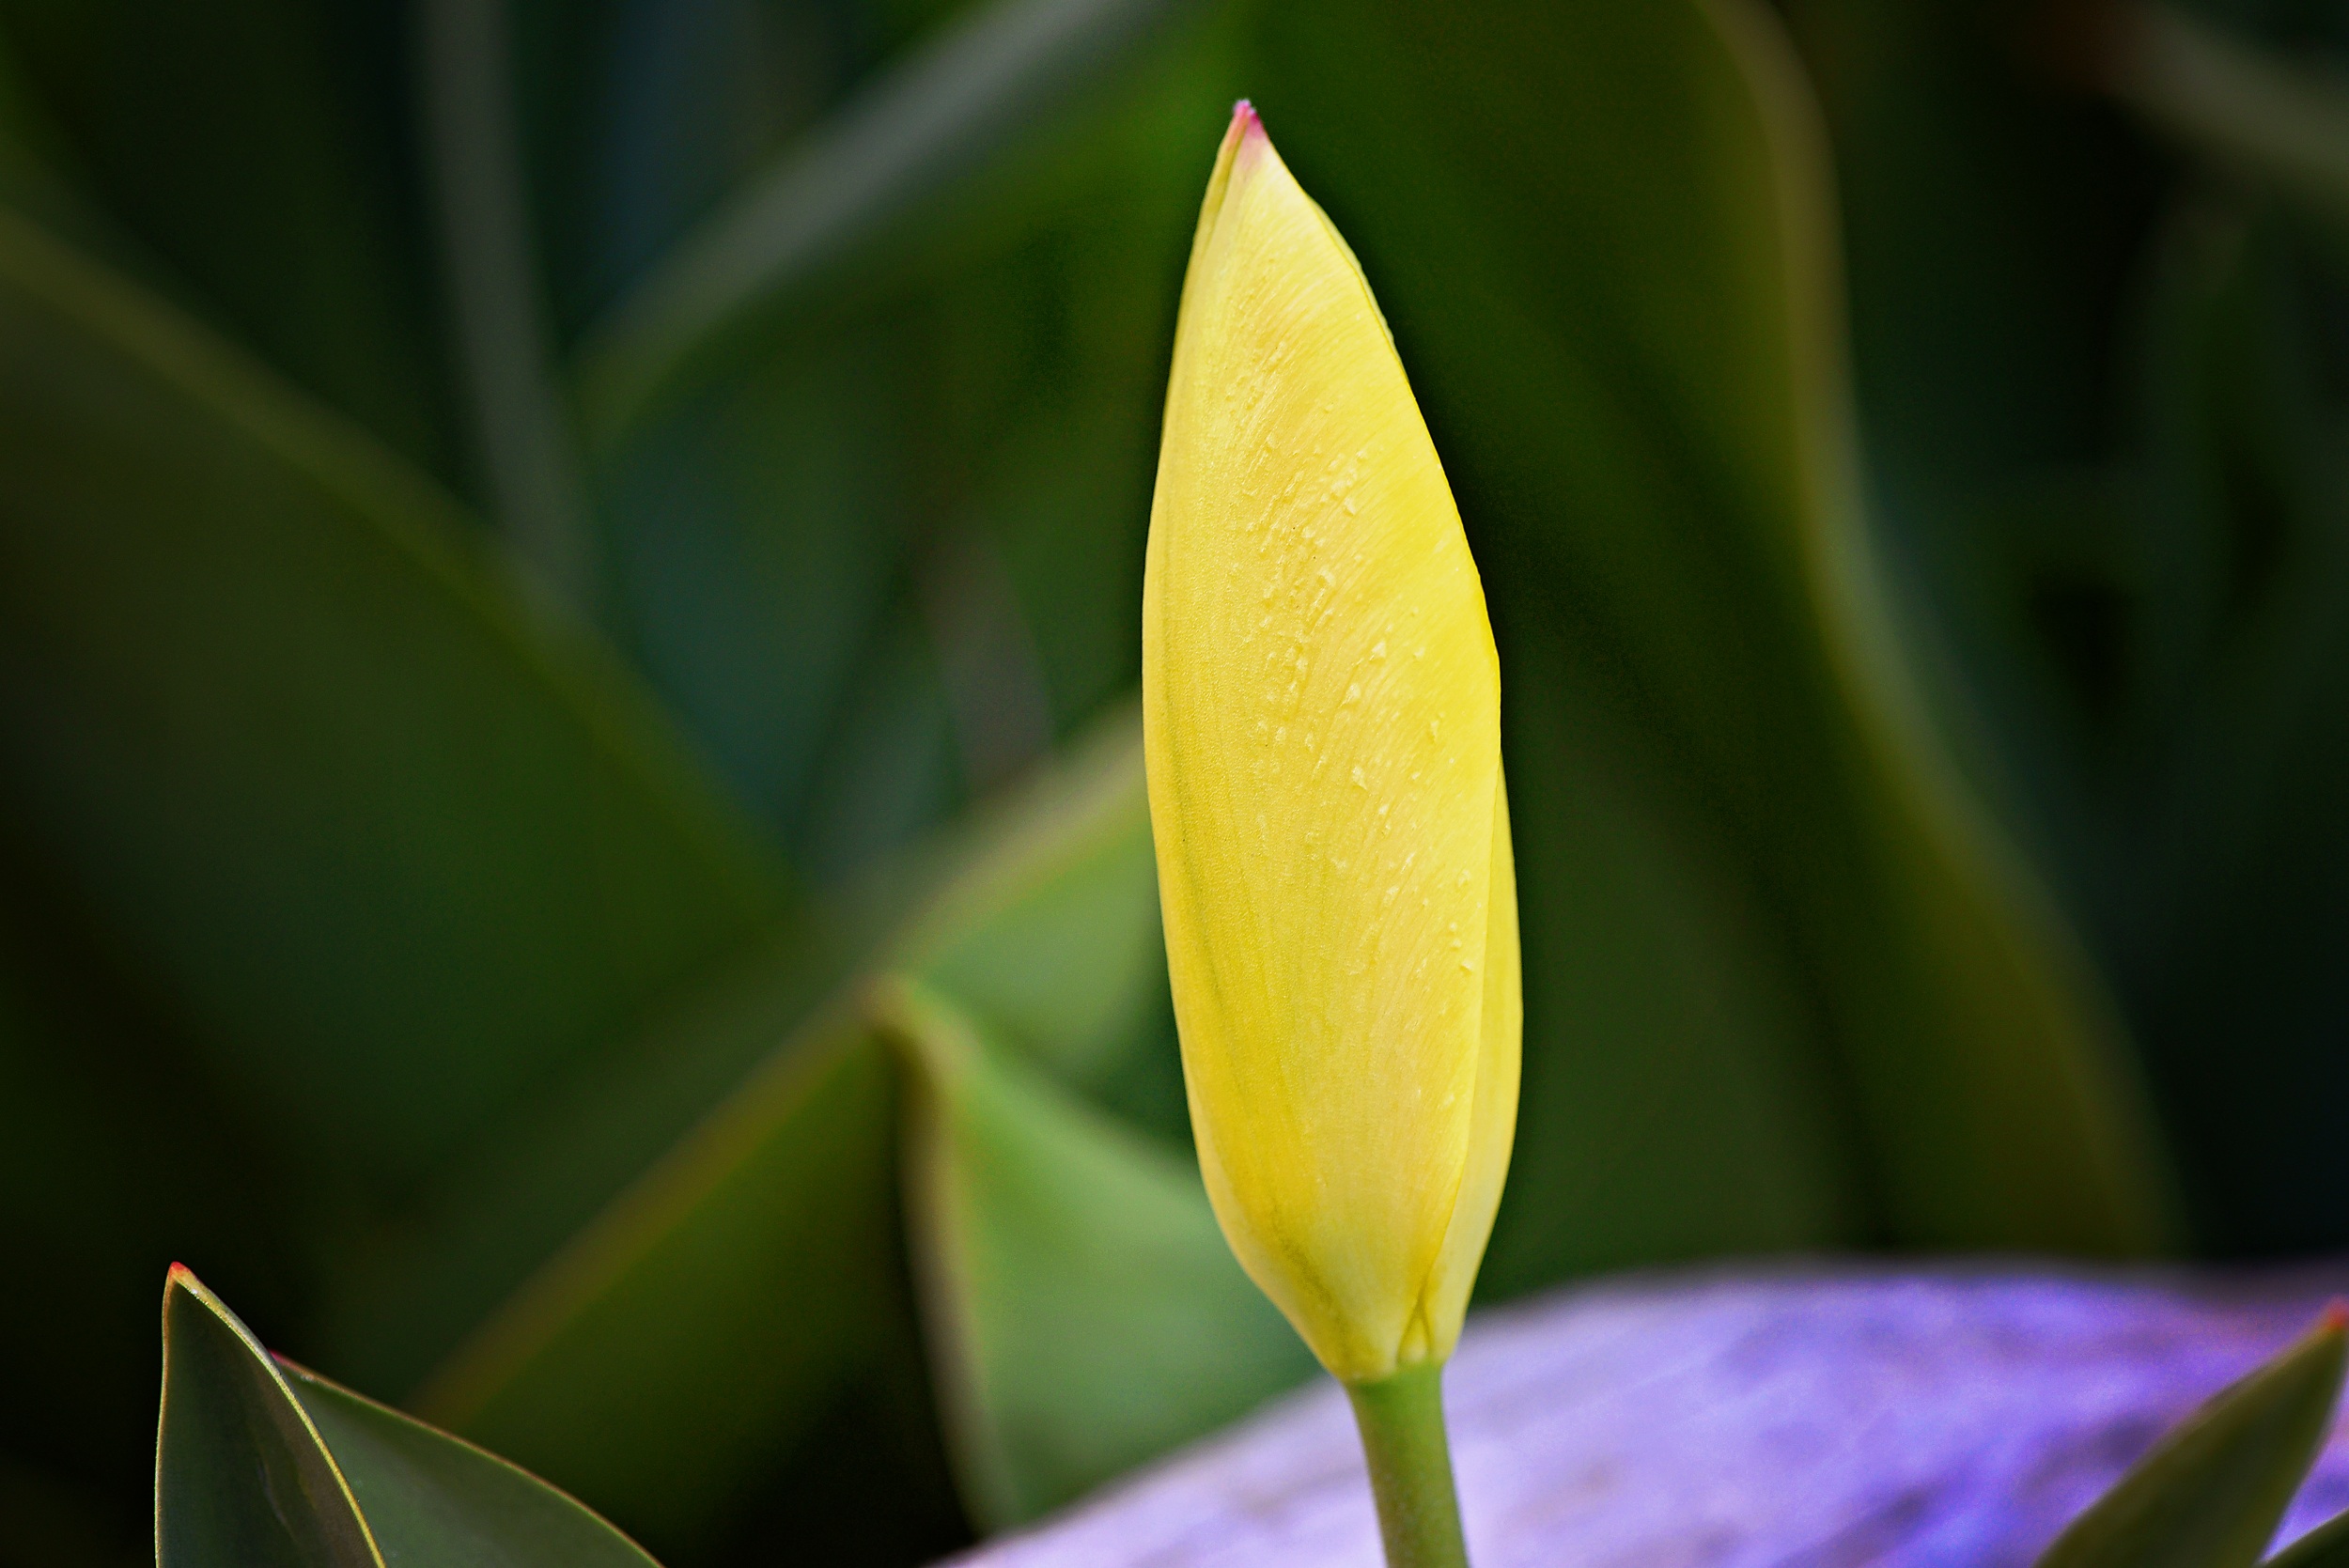
nature, blossom, plant, leaf, flower, petal, bloom, tulip, green, botany, yellow, garden, close, flora, yellow flower, close up, closed, arum, macro photography, flowering plant, plant stem, land plant, fawn lily